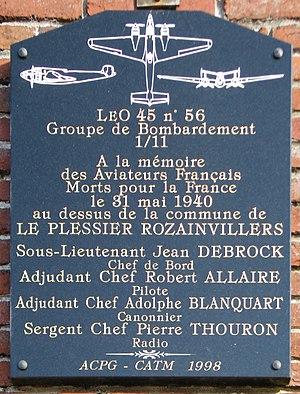
Stèle commémorative sur le mur de l'église du village.
La liste des mémoriaux et cimetières militaires du département de la Somme répertorie les cimetières militaires, les mémoriaux ainsi que les stèles, plaques commémoratives et autres monuments qui honorent la mémoire des morts aux combats, des victimes de bombardements ou d’exactions de l'ennemi ainsi que celle de personnels de santé, de chefs militaires ou politiques pendant :
Le Plessier-Rozainvillers est une commune française située dans le département de la Somme, en région Hauts-de-France.